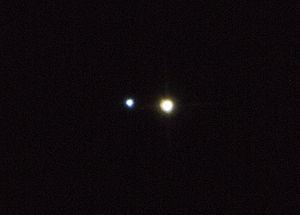
Iota Cancri est une étoile binaire de la constellation du Cancer. La composante la plus brillante est à environ 298 années-lumière de la Terre.